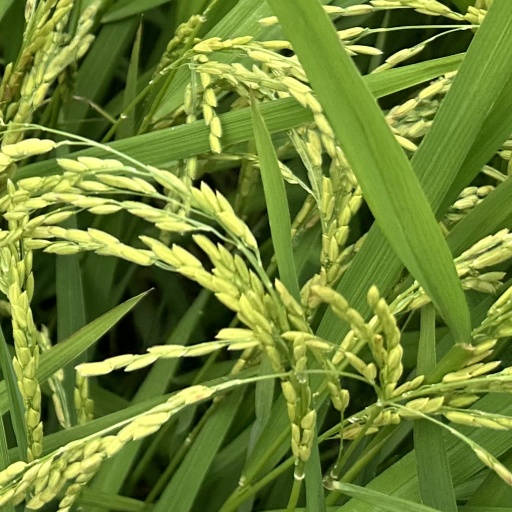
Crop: rice